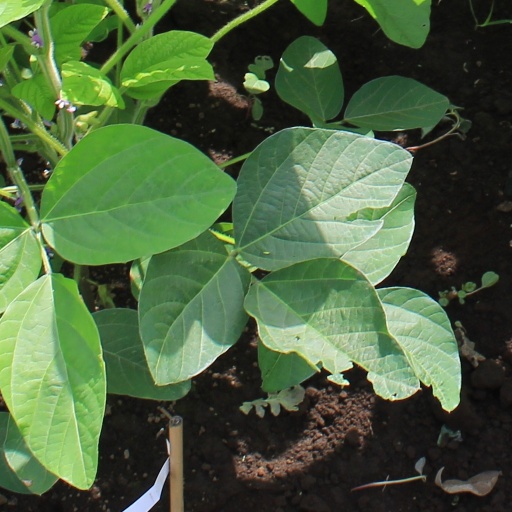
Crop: soybean